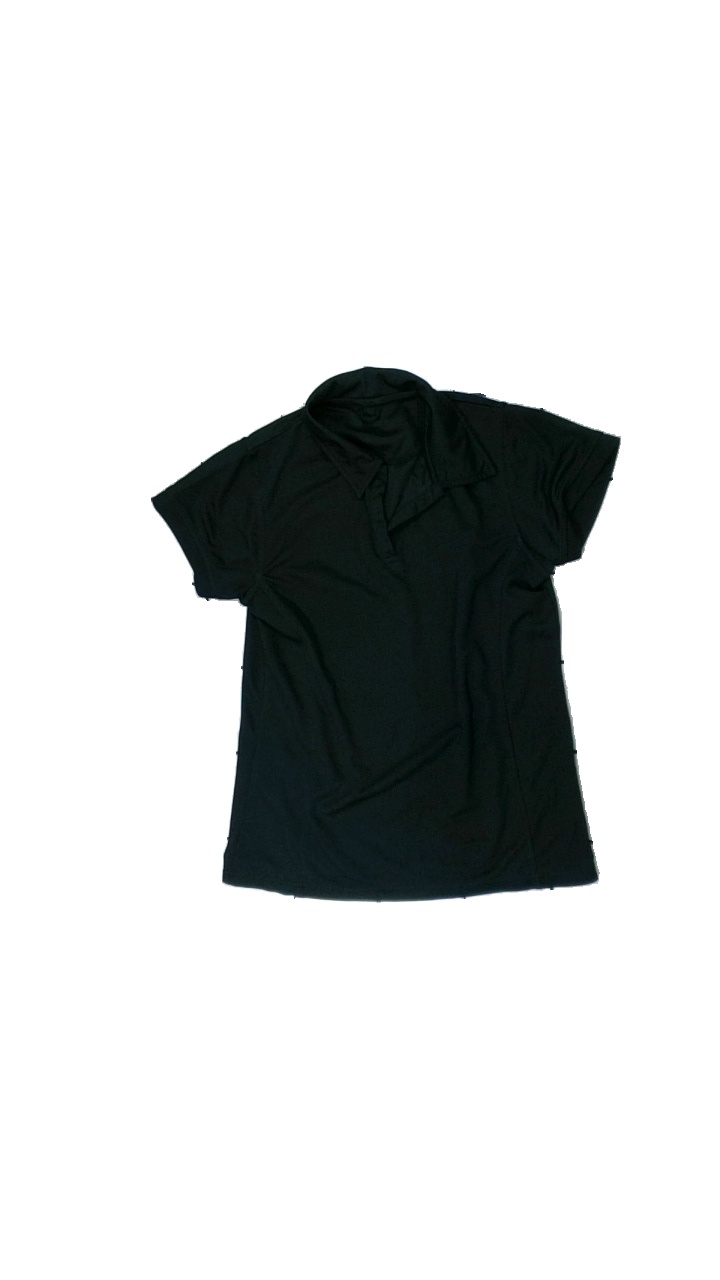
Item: Top (Ladies)
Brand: Airwear
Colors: Black
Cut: Regular
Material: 100% polyester
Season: All
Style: Sports
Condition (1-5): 3
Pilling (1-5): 1
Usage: Export
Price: <50